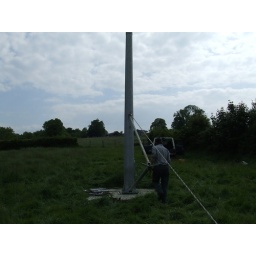
The gin pole is used to ease the tower over the last couple of inches.